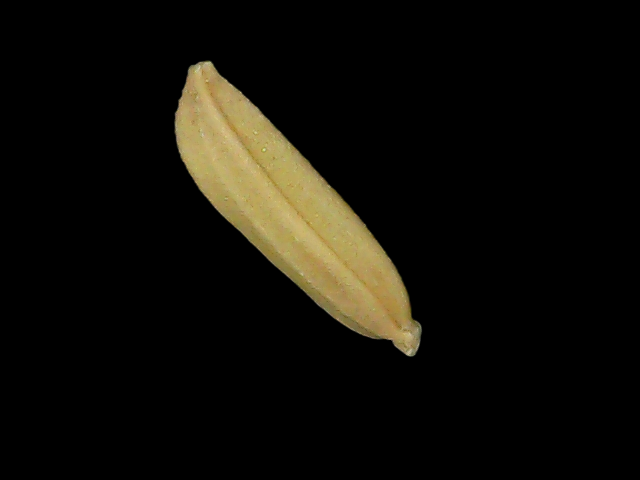
Rice variety: Bd75